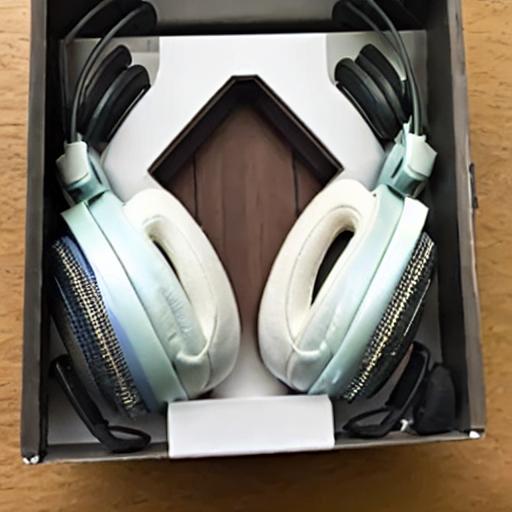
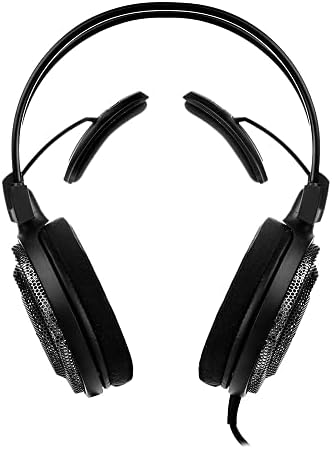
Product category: headphones
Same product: no